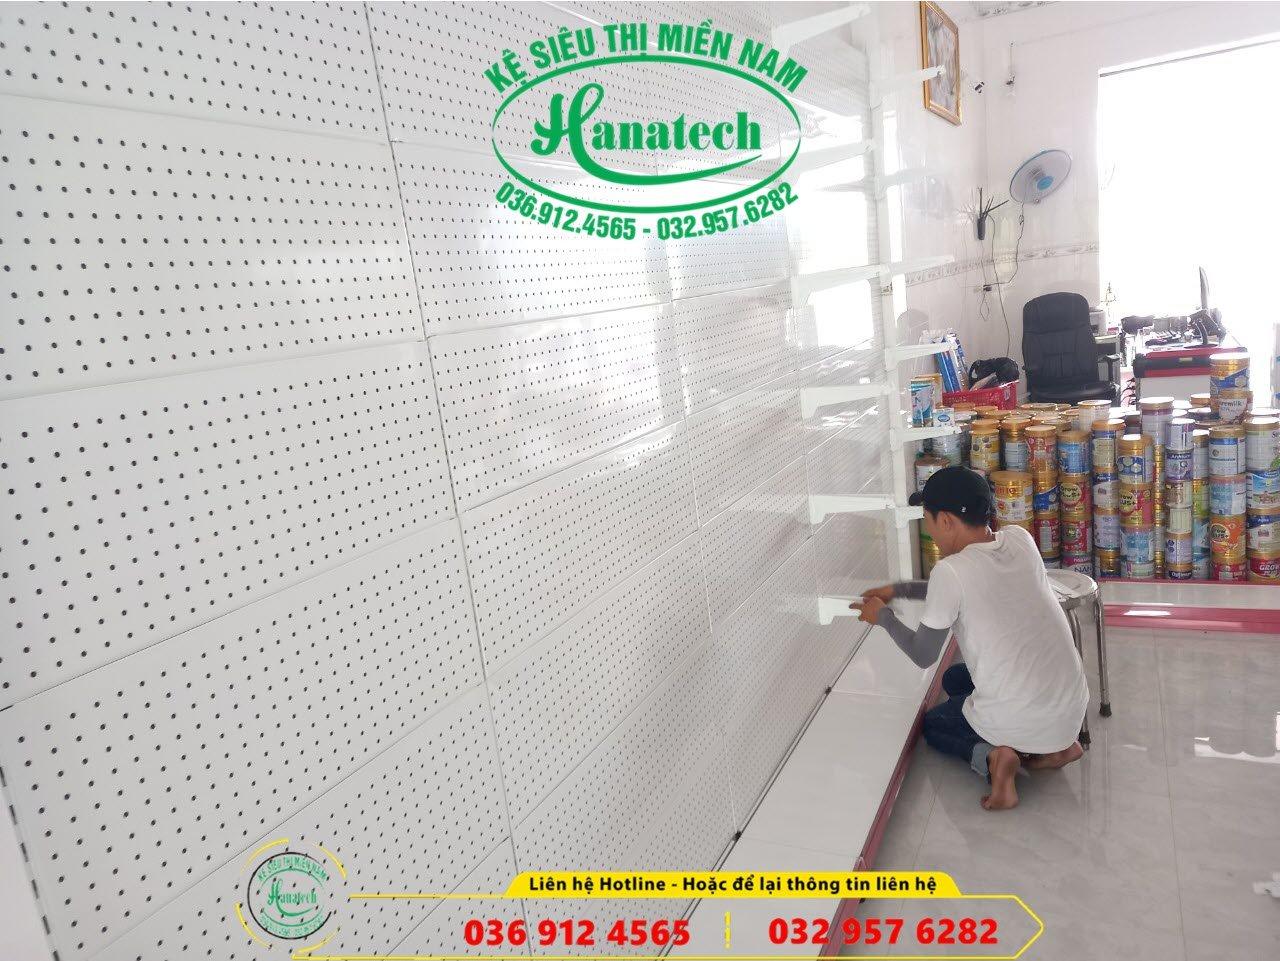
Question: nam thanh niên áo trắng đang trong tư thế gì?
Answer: nam thanh niên áo trắng đang trong tư thế ngồi